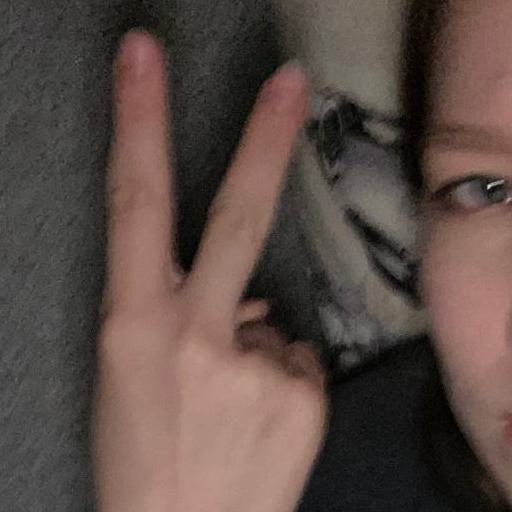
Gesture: peace_inverted